Tanguito

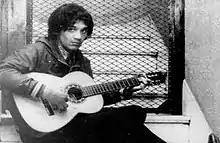
Tanguito with his guitar, circa 1967.

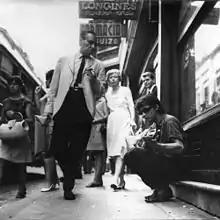
Tanguito playing guitar on the street, 1968.

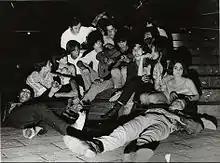
Tanguito playing guitar in Plaza Francia.

In 1965, Tanguito and his friend Horacio Martínez became regulars of a night club named "La Cueva" ("The Cave") in the Recoleta district. The club was to become the cradle of Argentine rock, with celebrities-to-be such as Moris, Sandro, and Litto Nebbia performing regularly, and other figures such as Pipo Lernoud, Miguel Grinberg and Miguel Abuelo sharing the limelight. Many of them were struggling with writing rock lyrics in Spanish, and Tanguito was initially perceived as a novelty act, who could sing energetic Elvis Presley covers in broken English.